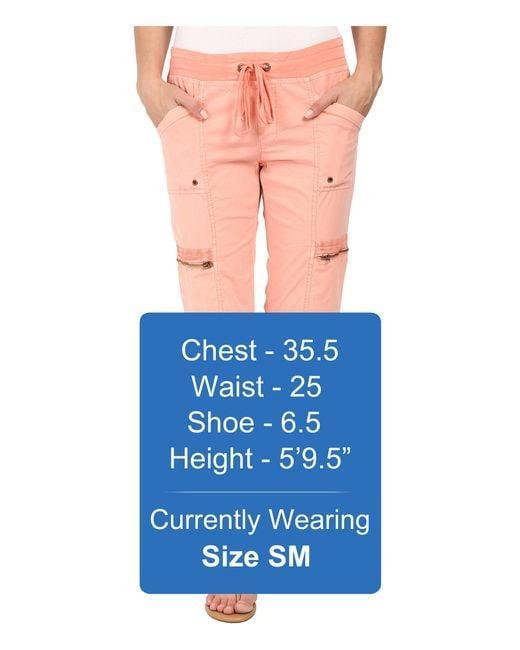
Rosa schlichte Hose mit Trägern für Männer